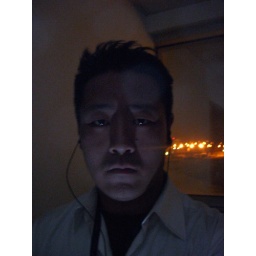
Just play around with my LED light.The second floor of the building is pitch black. Day 261. 090121.